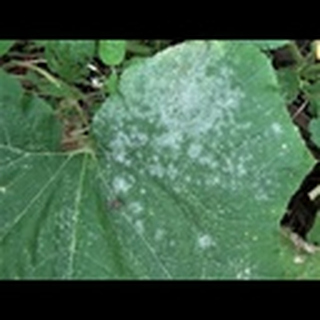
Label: cotton_powdery_mildew